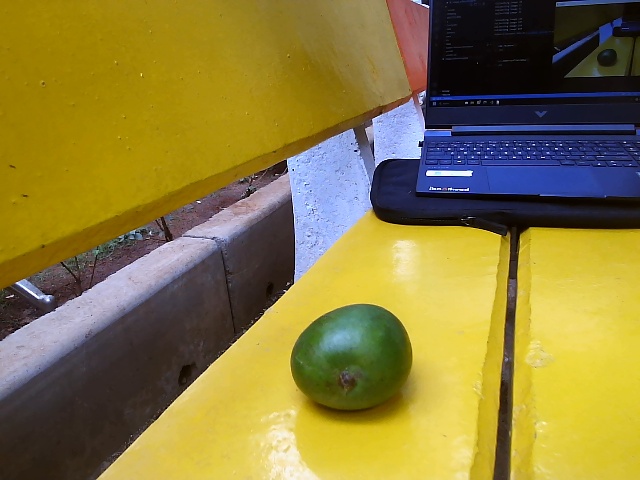
Label: Raw_Mango